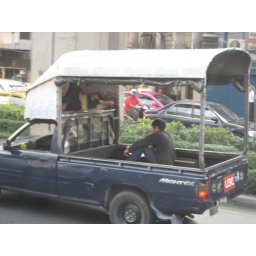
Man trying to sleep beneath canopy on the roof of truck cab